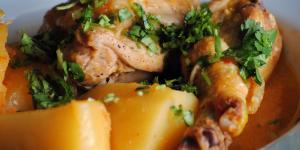
sudado colombiano